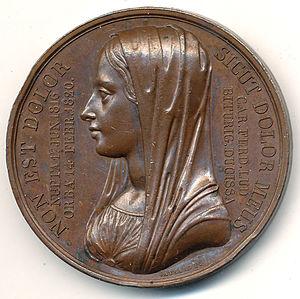
La Duchesse de Berry, médaille bronze 41mm, signée Gayrard, 1820
Raymond Gayrard, né à Rodez le 25 octobre 1777 et mort à Paris le 5 mai 1858, est un sculpteur et médailleur français.
Marie Caroline Ferdinande Louise de Bourbon, princesse des Deux-Siciles, plus connue sous son titre de duchesse de Berry, fut l'épouse de Charles Ferdinand d'Artois, duc de Berry, second fils du roi Charles X de France, assassiné en 1820 et la mère du comte de Chambord, prétendant légitimiste au trône de France sous le nom de « Henri V. »